Nuclear history of the United States

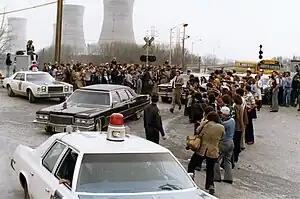
President Jimmy Carter leaving Three Mile Island Nuclear Generating Station for Middletown, Pennsylvania, April 1, 1979

Unexpectedly high costs in the nuclear weapons program, along with competition with the Soviet Union and a desire to spread democracy through the world, created "...pressure on federal officials to develop a civilian nuclear power industry that could help justify the government's considerable expenditures." The Atomic Energy Act of 1954 encouraged private corporations to build nuclear reactors and a significant learning phase followed with many early partial core meltdowns and accidents at experimental reactors and research facilities.